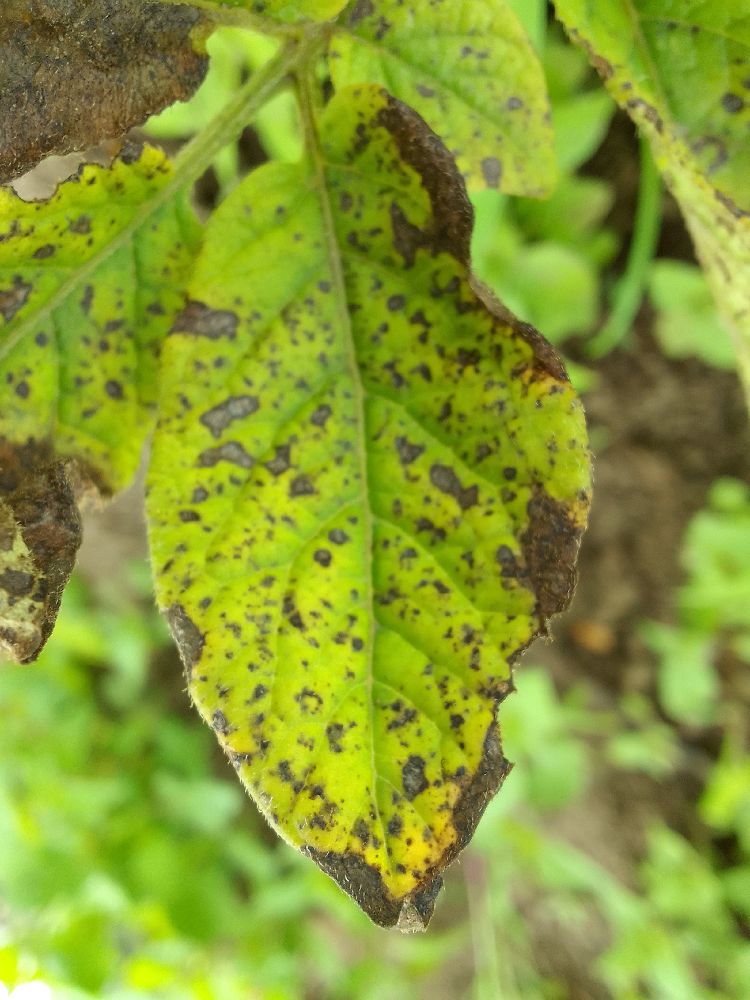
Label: Early blight